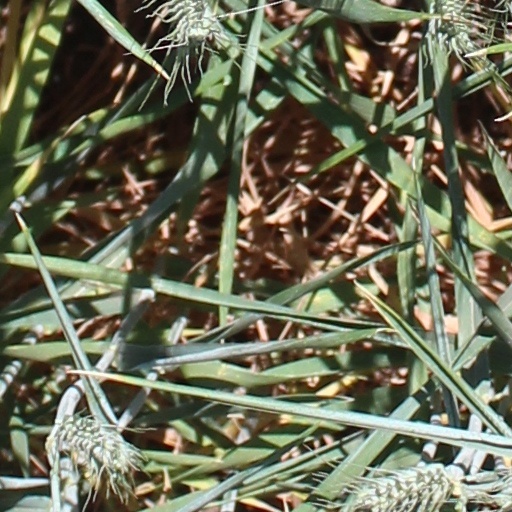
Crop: wheat